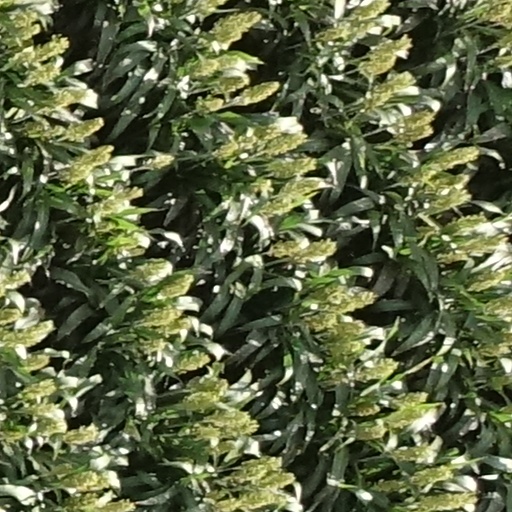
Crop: sorghum